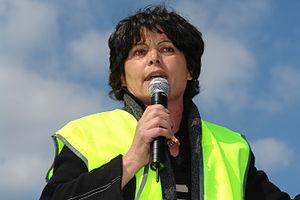
Michèle Rivasi, à Lyon, le 17 mars 2007, lors de la manifestation contre l'EPR.
Cet article présente la liste des 74 députés européens de France de la 8ᵉ législature.
Europe Écologie est le nom donné aux listes du rassemblement de la mouvance écologiste en France lancé par Les Verts pour les élections européennes de 2009. Ce processus de rassemblement s'est poursuivi en 2010 en vue des élections régionales ; les listes du rassemblement de l'écologie se sont alors de nouveau présentées sous le nom « Europe Écologie ». Pour les élections européennes de 2014, ce dispositif est une fois de plus reconduit.
Cet article présente la liste des 74 députés européens de France au cours de la VIIᵉ législature.